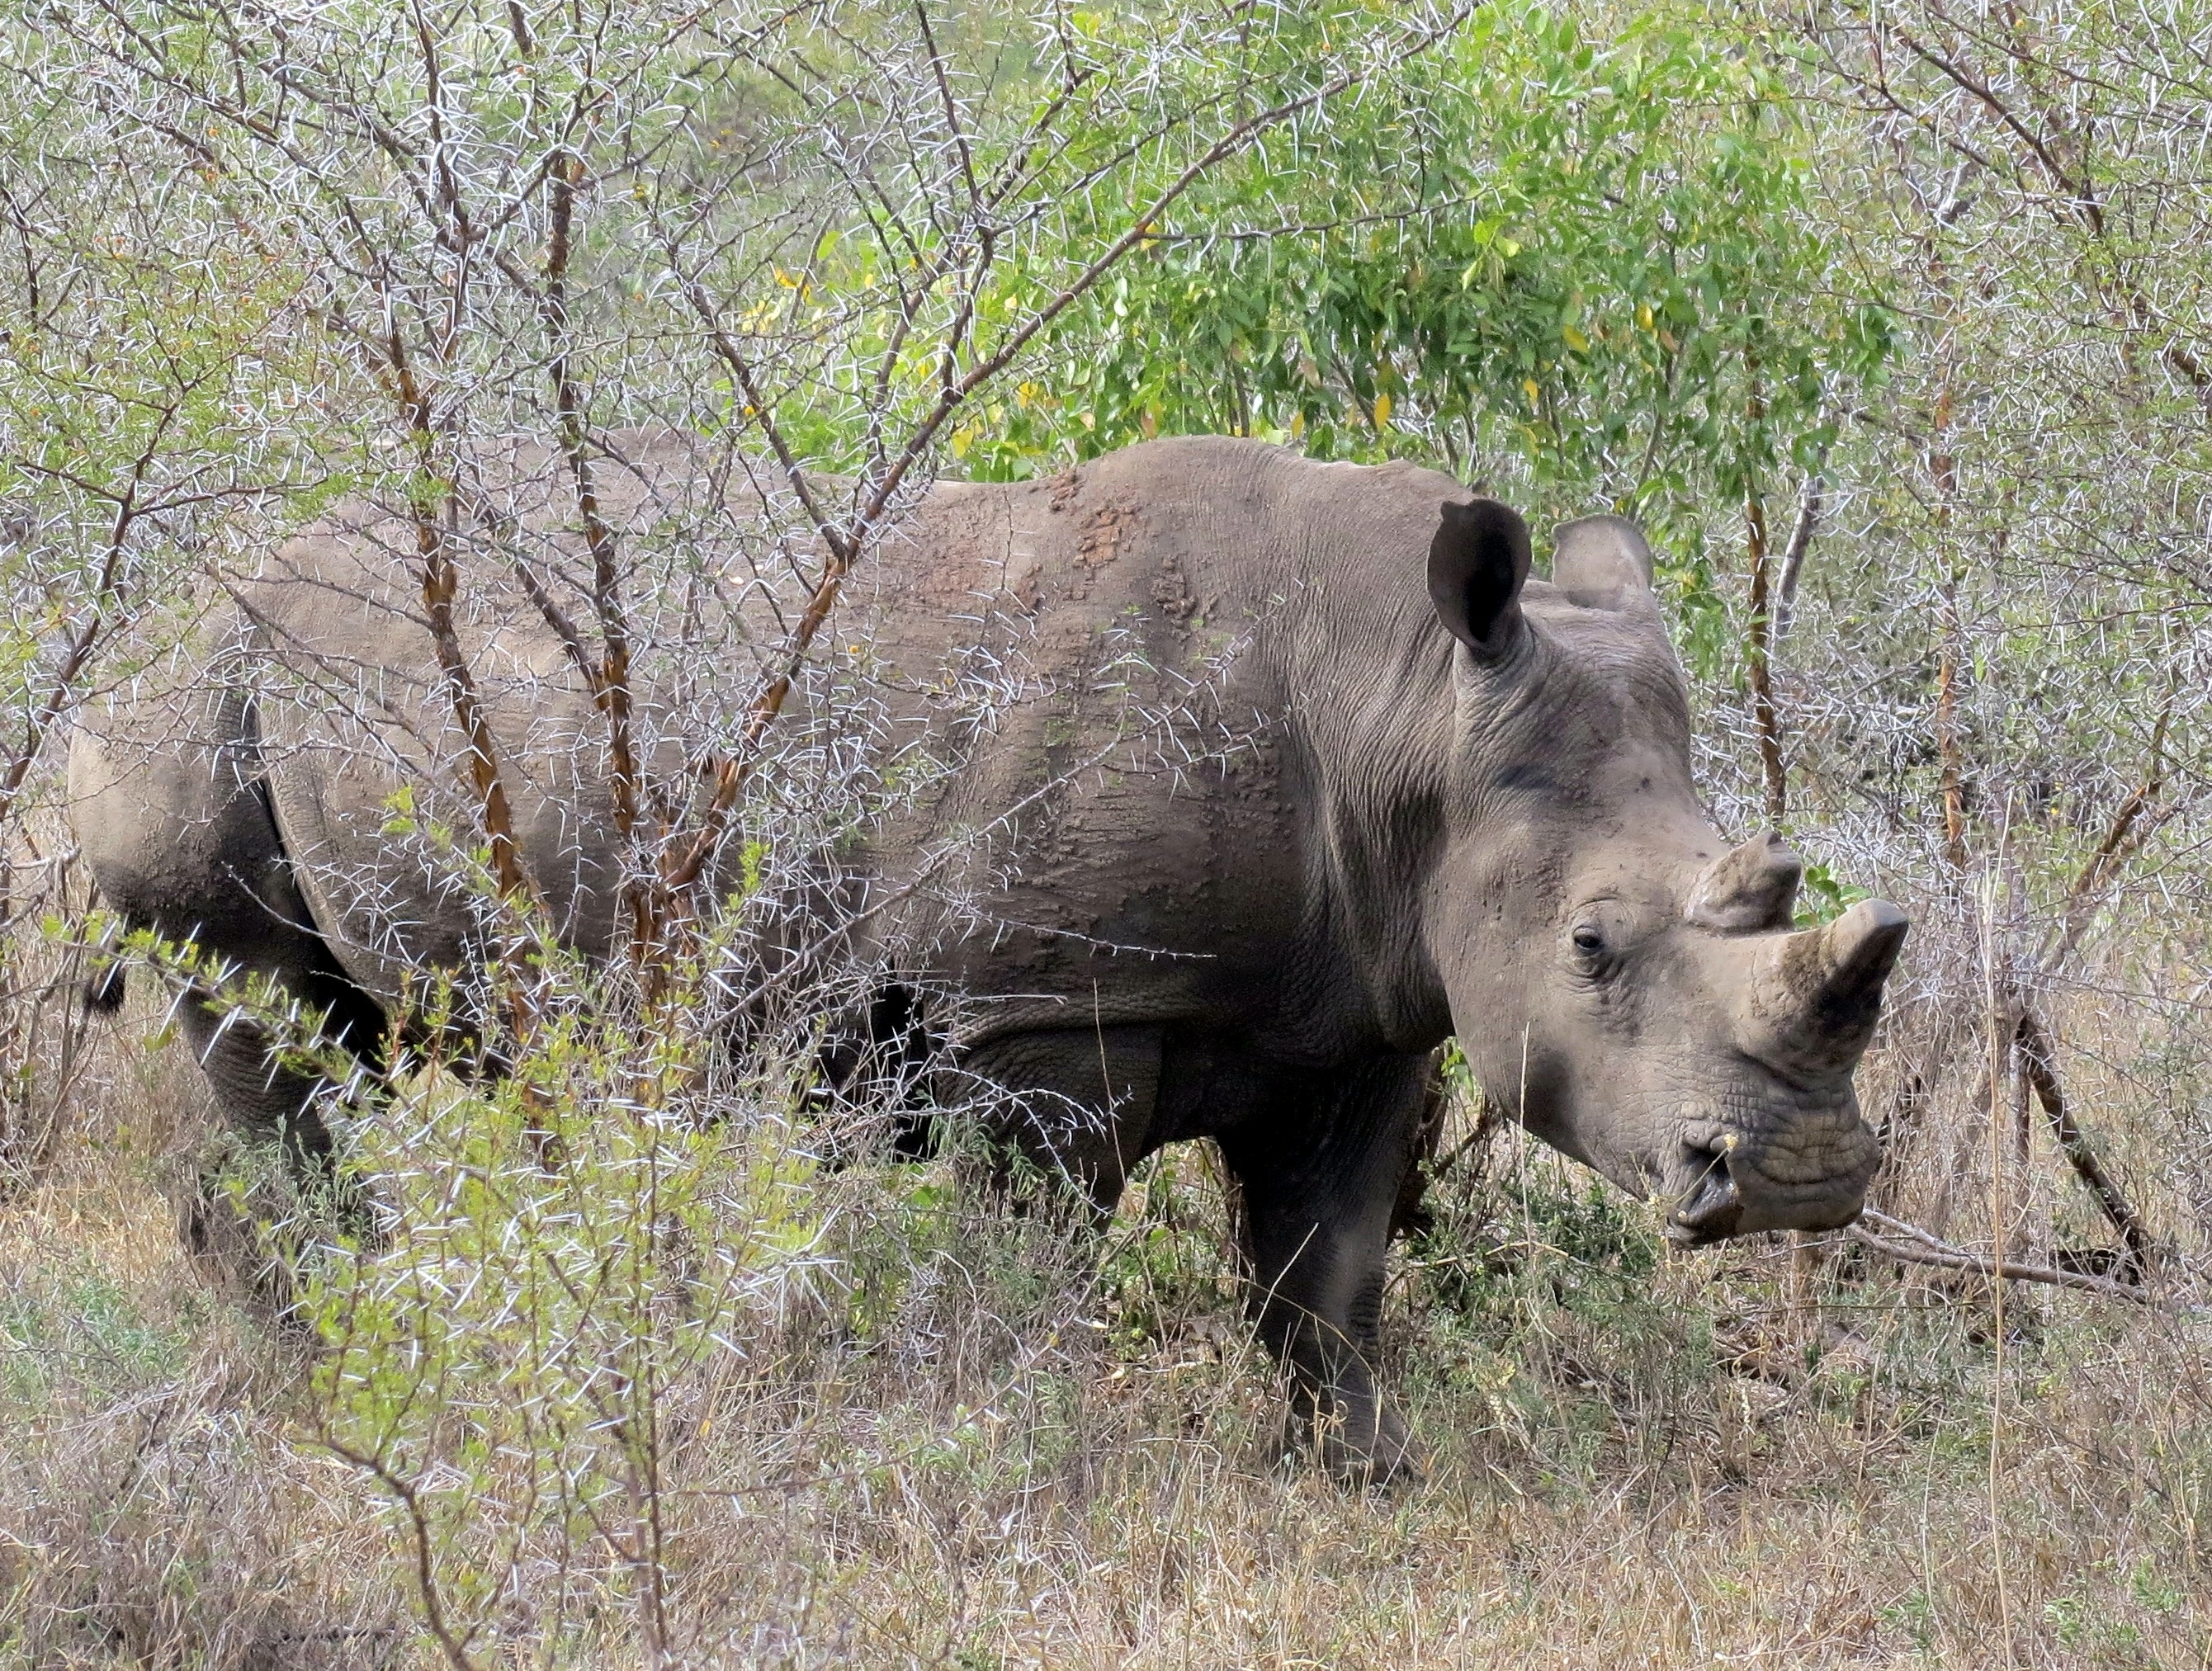
nature, wilderness, white, game, adventure, animal, wildlife, wild, africa, mammal, fauna, savanna, rhino, rhinoceros, safari, herbivore, south africa, big five, indian elephant